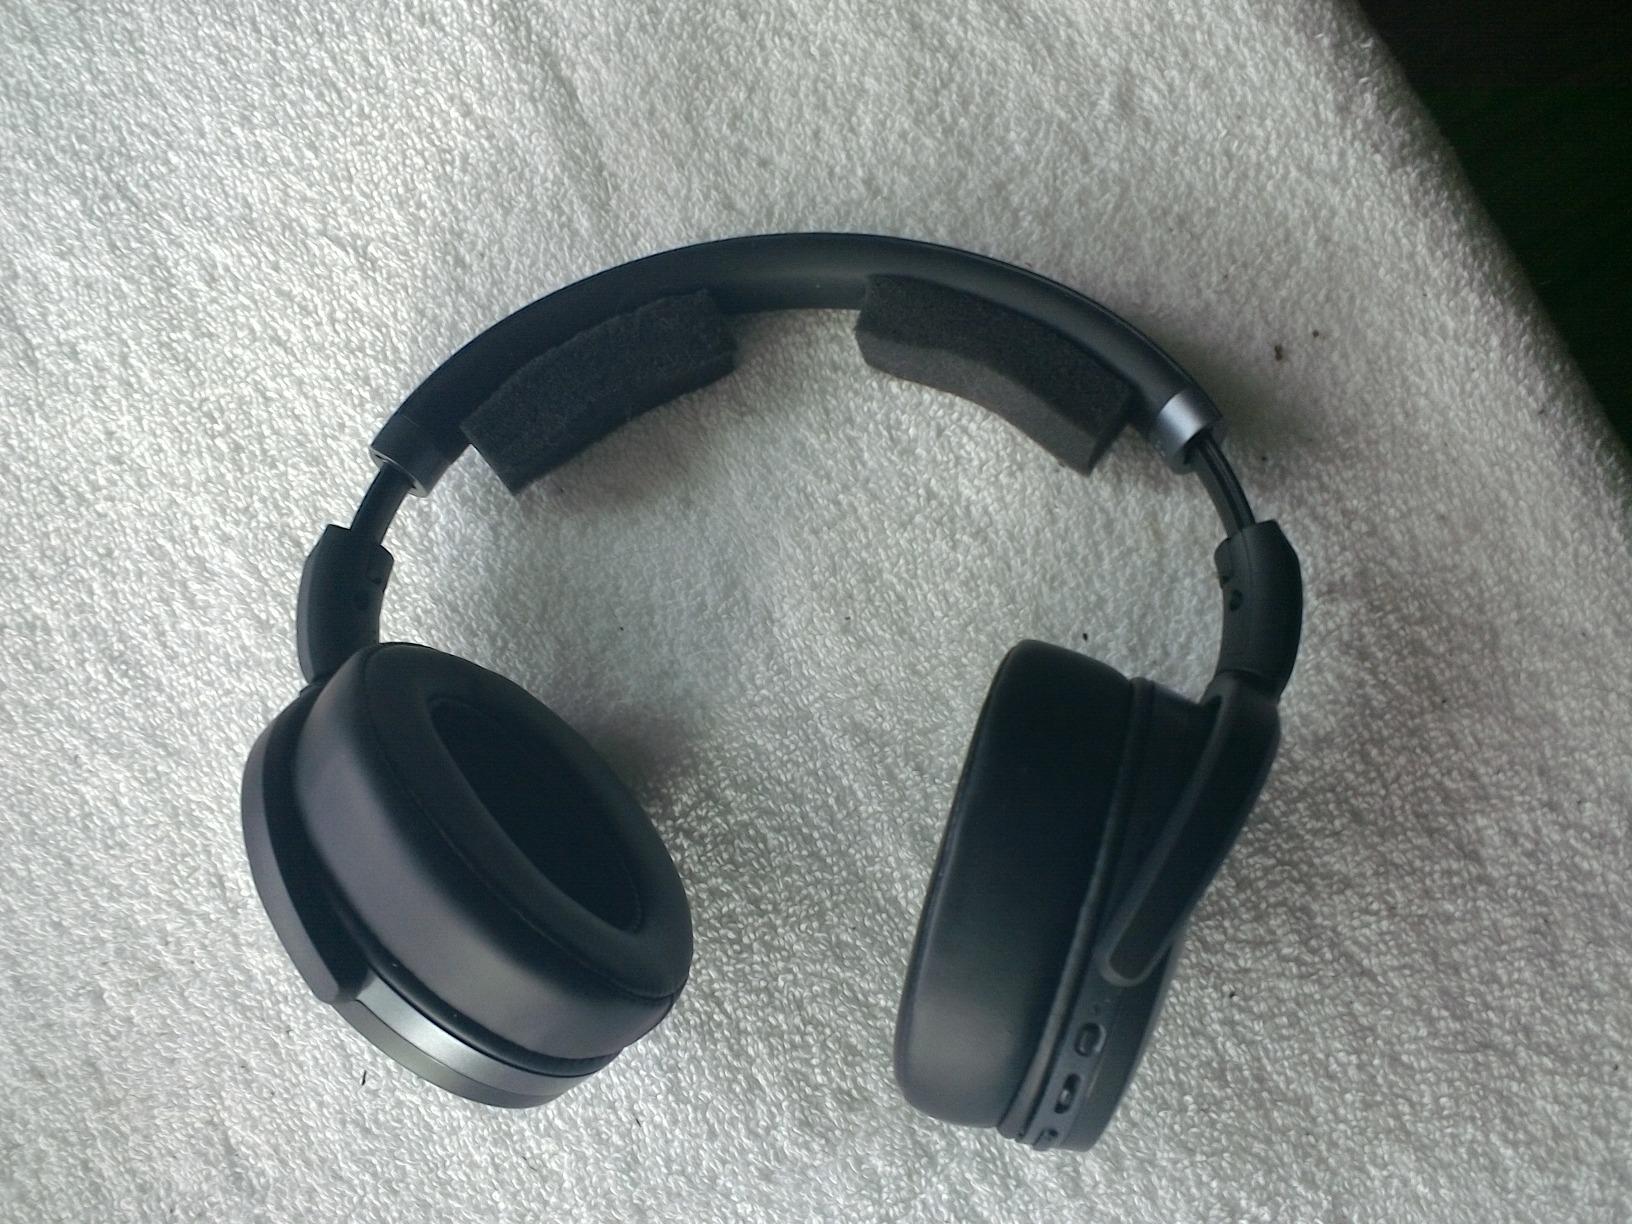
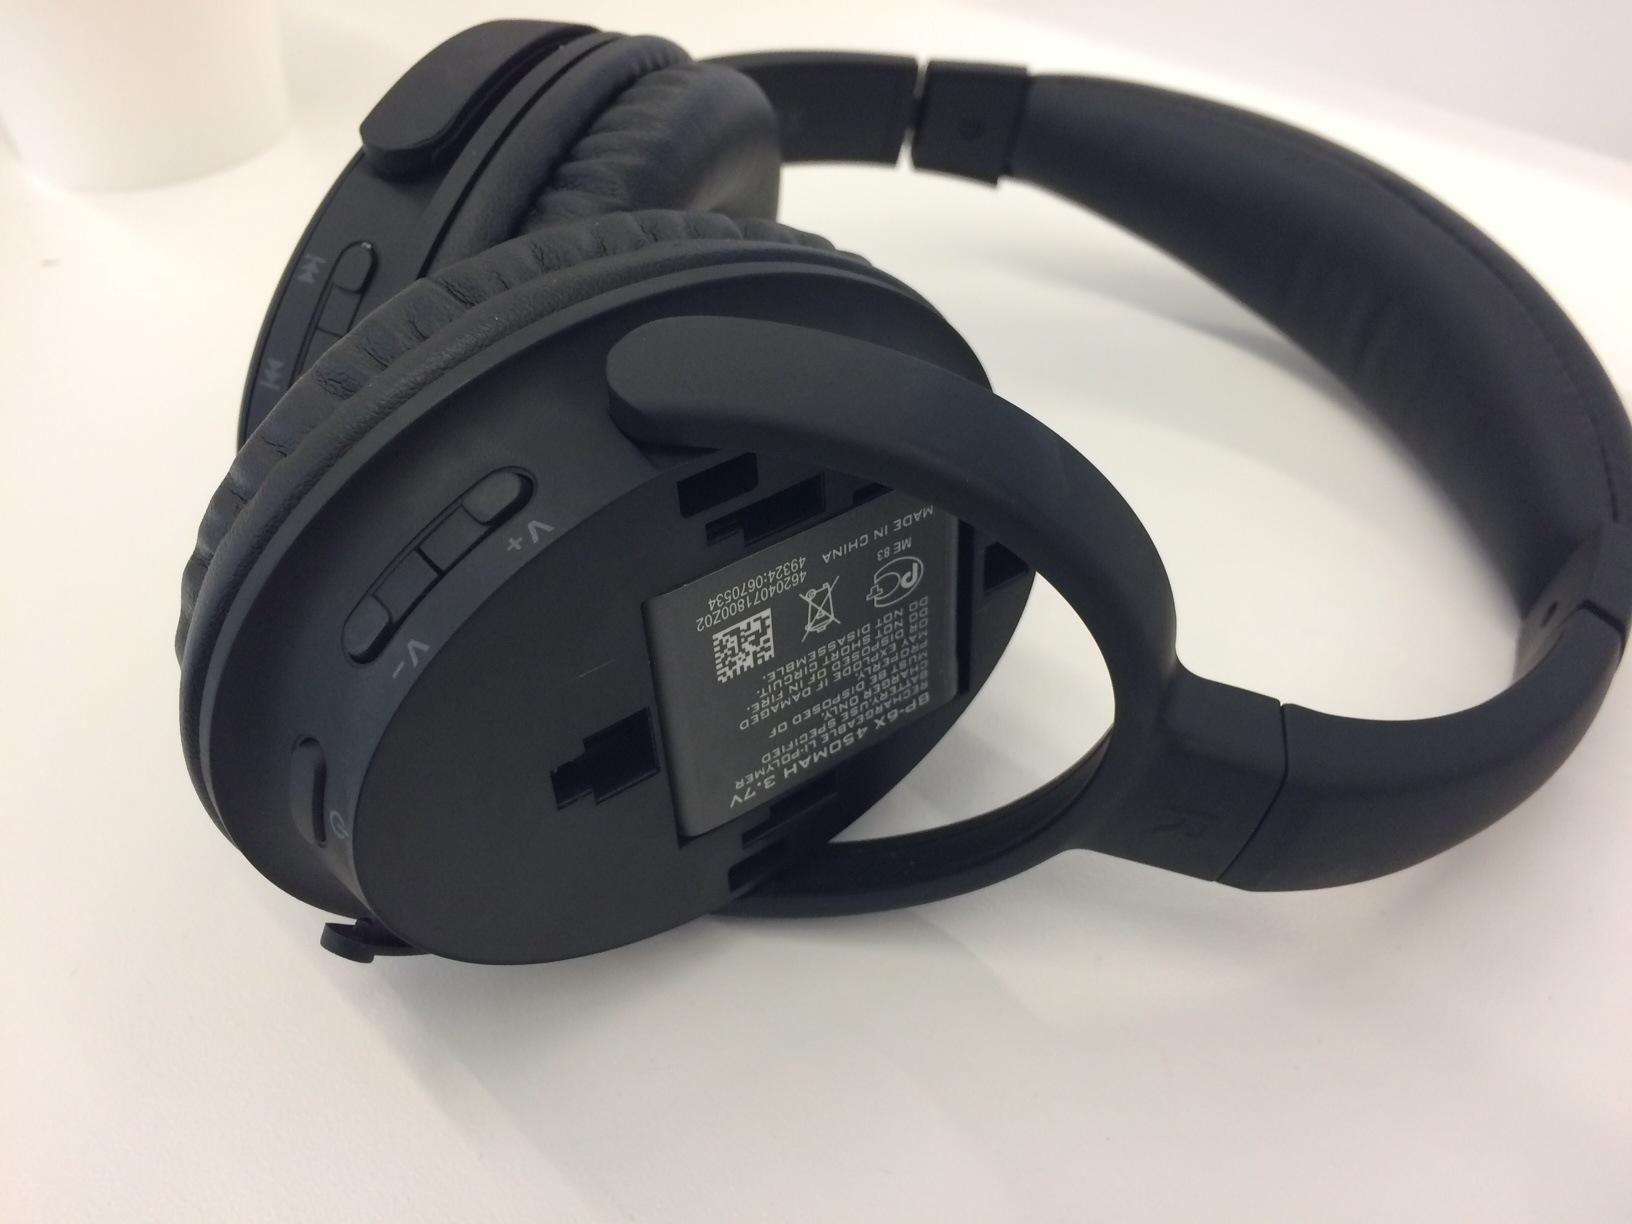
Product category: headphones
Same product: no